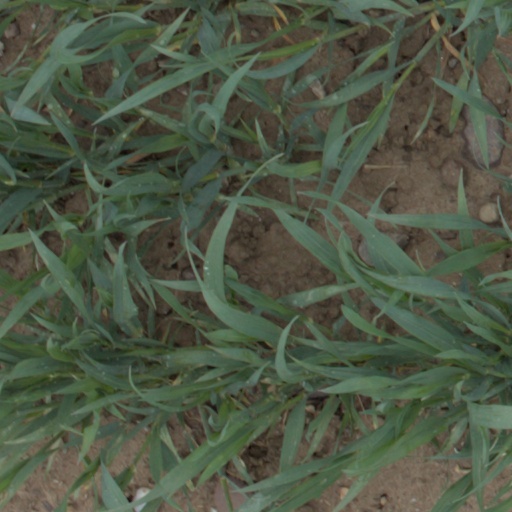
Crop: wheat